Environmental science

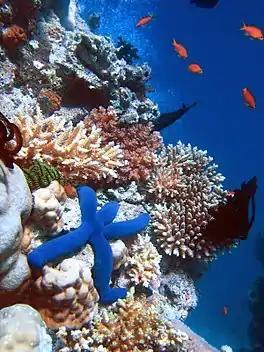
Biodiversity of a coral reef. Corals adapt and modify their environment by forming calcium carbonate skeletons. This provides growing conditions for future generations and forms a habitat for many other species.

As defined by the Ecological Society of America, "Ecology is the study of the relationships between living organisms, including humans, and their physical environment; it seeks to understand the vital connections between plants and animals and the world around them." Ecologists might investigate the relationship between a population of organisms and some physical characteristic of their environment, such as concentration of a chemical; or they might investigate the interaction between two populations of different organisms through some symbiotic or competitive relationship. For example, an interdisciplinary analysis of an ecological system which is being impacted by one or more stressors might include several related environmental science fields. In an estuarine setting where a proposed industrial development could impact certain species by water and air pollution, biologists would describe the flora and fauna, chemists would analyze the transport of water pollutants to the marsh, physicists would calculate air pollution emissions and geologists would assist in understanding the marsh soils and bay muds.